25th Aviation Regiment (United States)

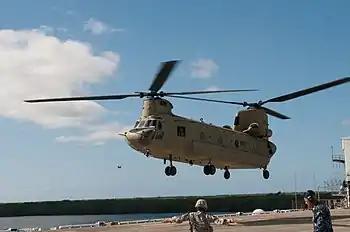
CH-47 Chinook helicopter landing on the deck of the Ex-USS Tarawa

Constituted 1 February 1957 in the Regular Army as the 25th Aviation Company, assigned to the 25th Infantry Division, and activated at Schofield Barracks, Hawaii